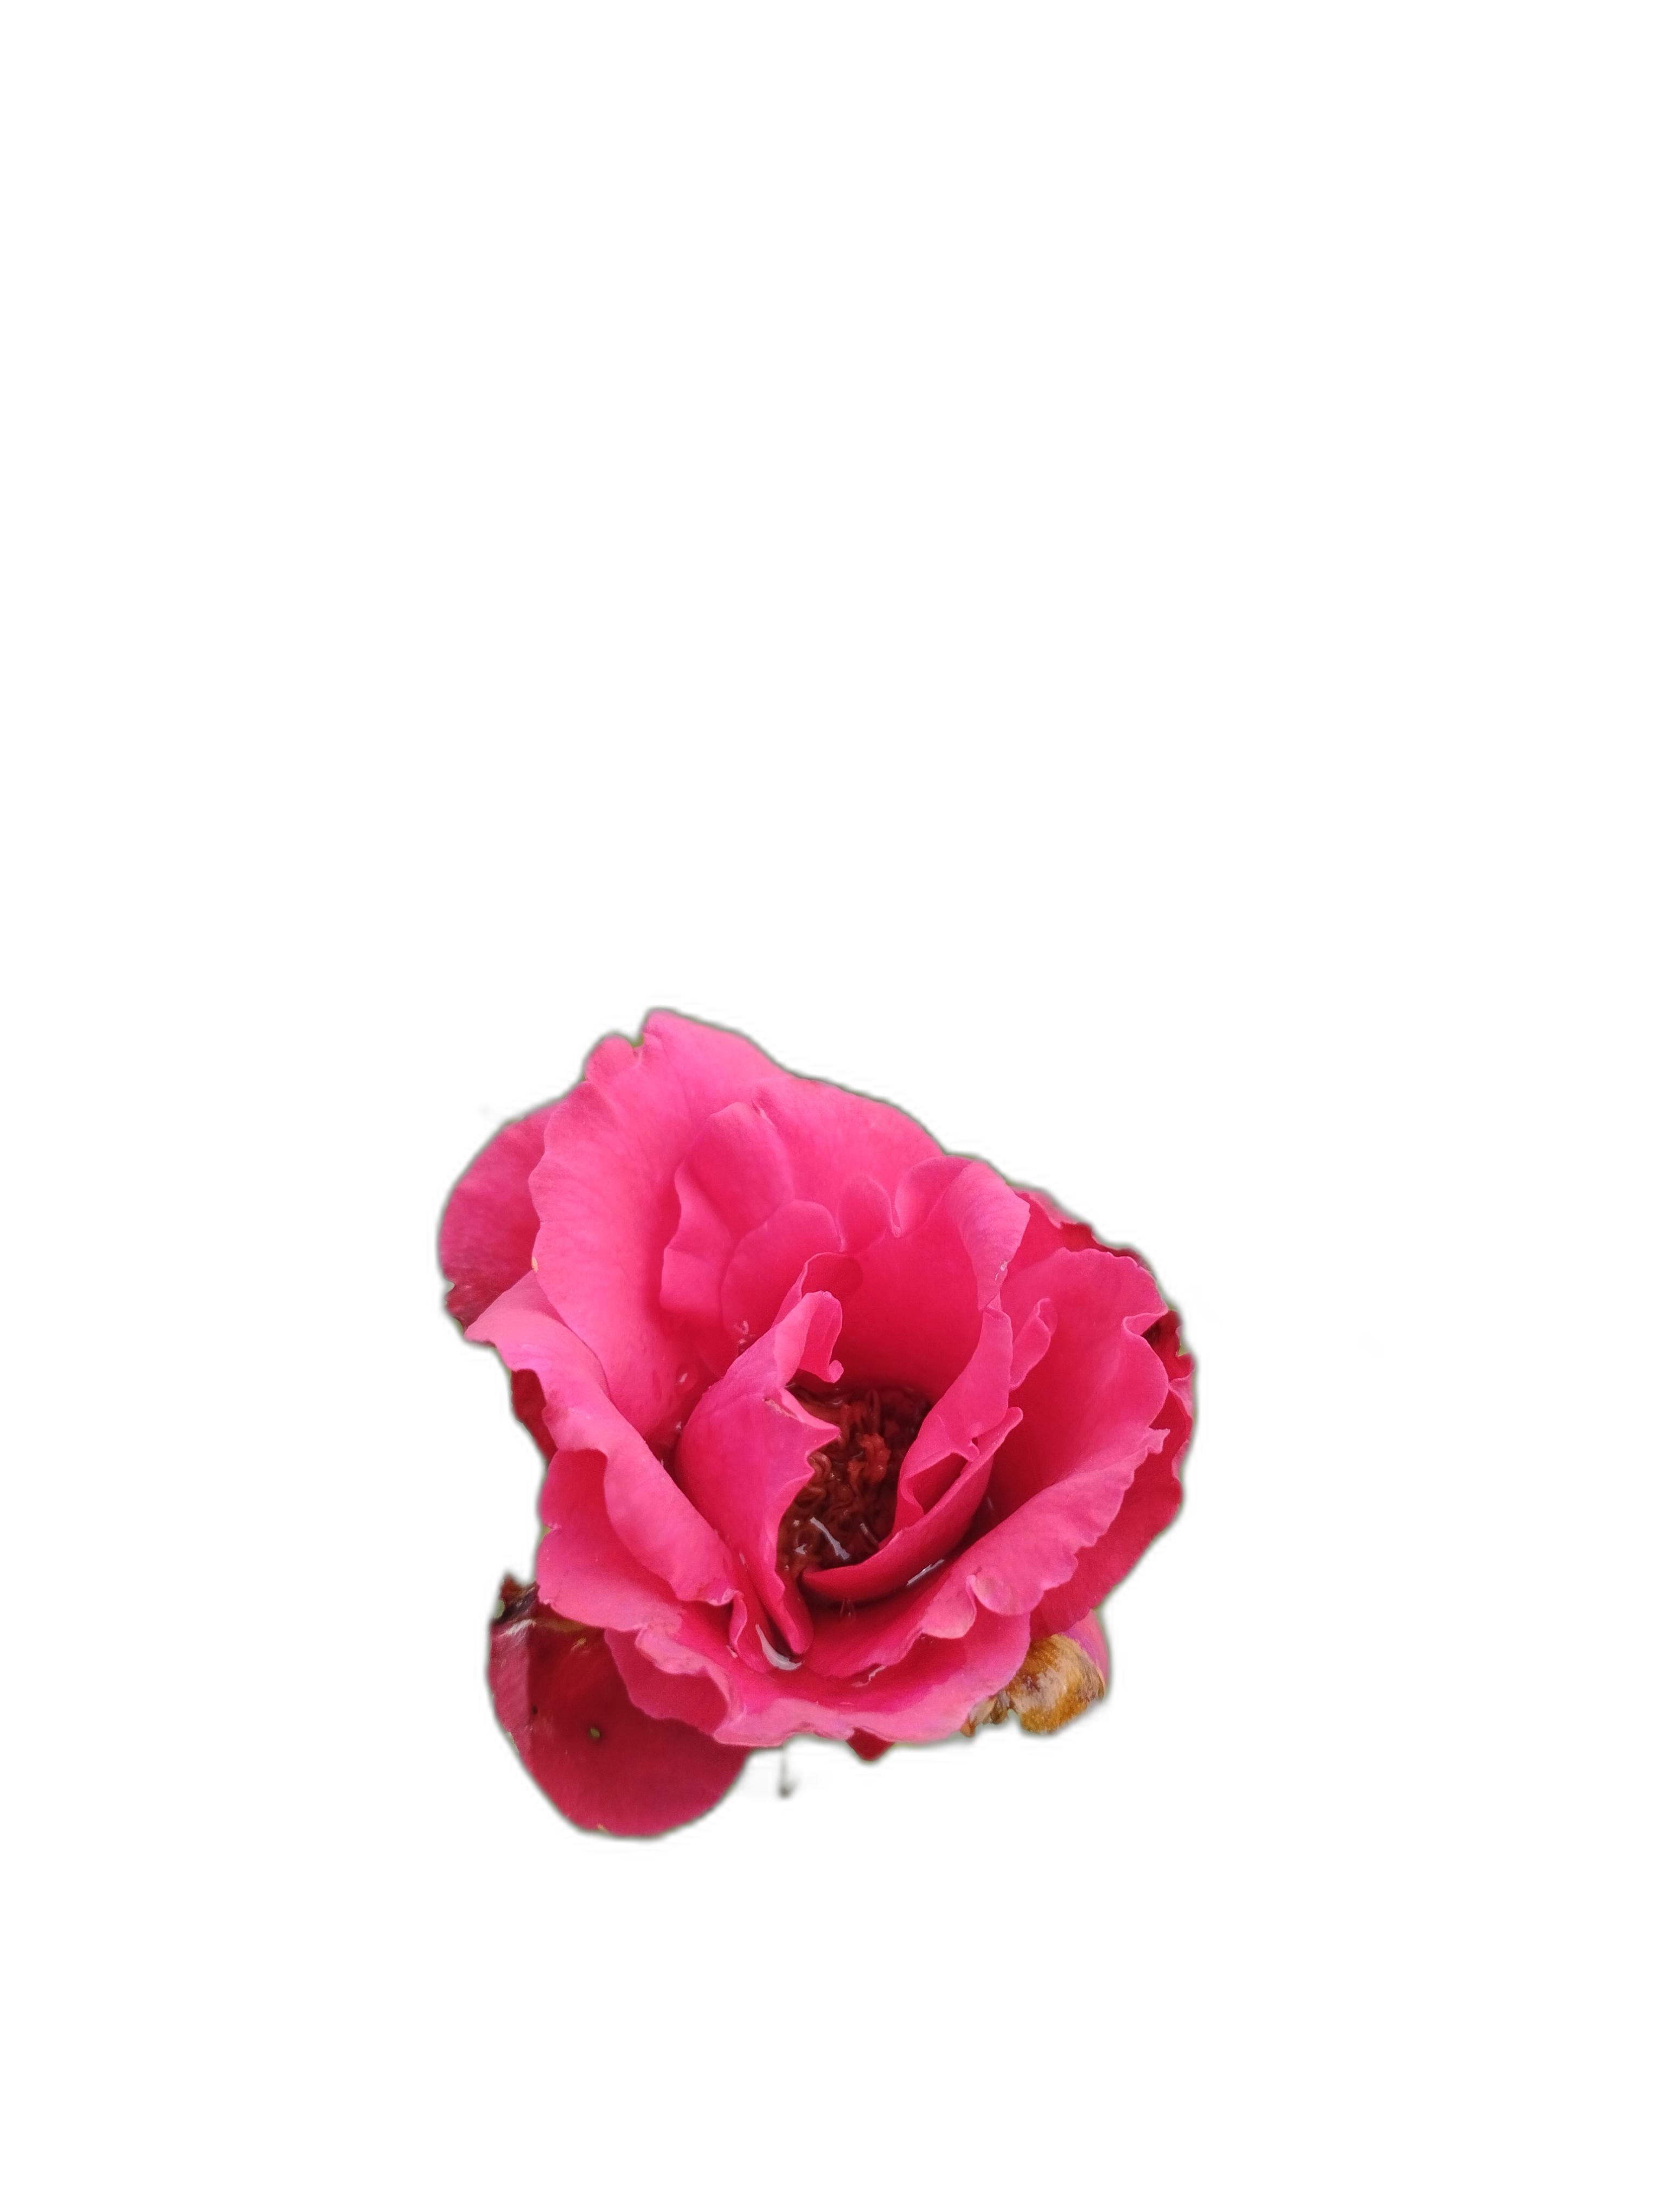
Label: Rose